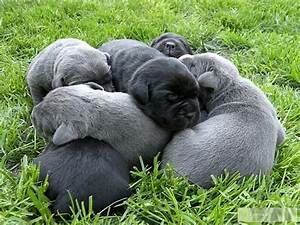
Label: dog